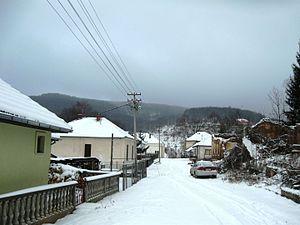
Vlasina Rid est un village de Serbie situé dans la municipalité de Surdulica, district de Pčinja. Au recensement de 2011, il comptait 175 habitants.